The Heart Is Deceitful Above All Things

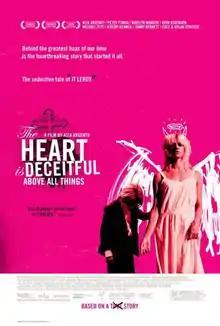
Theatrical release poster

The Heart Is Deceitful Above All Things is a 2004 drama film co-written and directed by Asia Argento and starring Argento, Jimmy Bennett, Dylan Sprouse and Cole Sprouse (with Bennett and the Sprouse brothers sharing the role as Jeremiah). The screenplay by Argento and Alessandro Magania is based on JT LeRoy's novel of the same name. The film received a limited release in North America on March 10, 2006, shortly after Laura Albert was revealed to be the actual author of the JT LeRoy books.